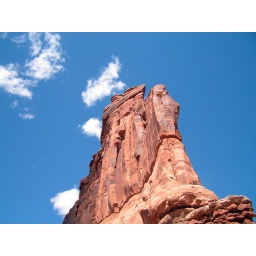
A rock tower in Arches National Park